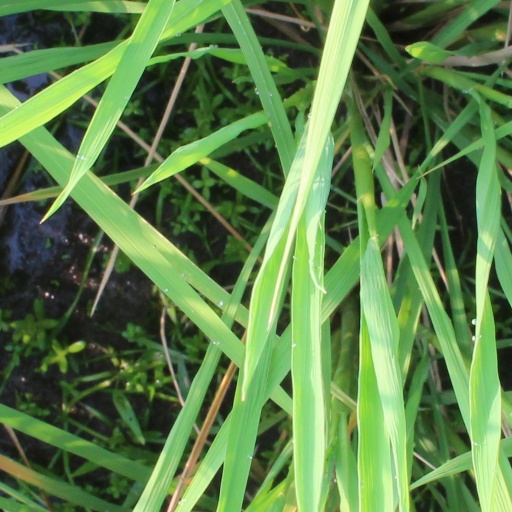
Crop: rice